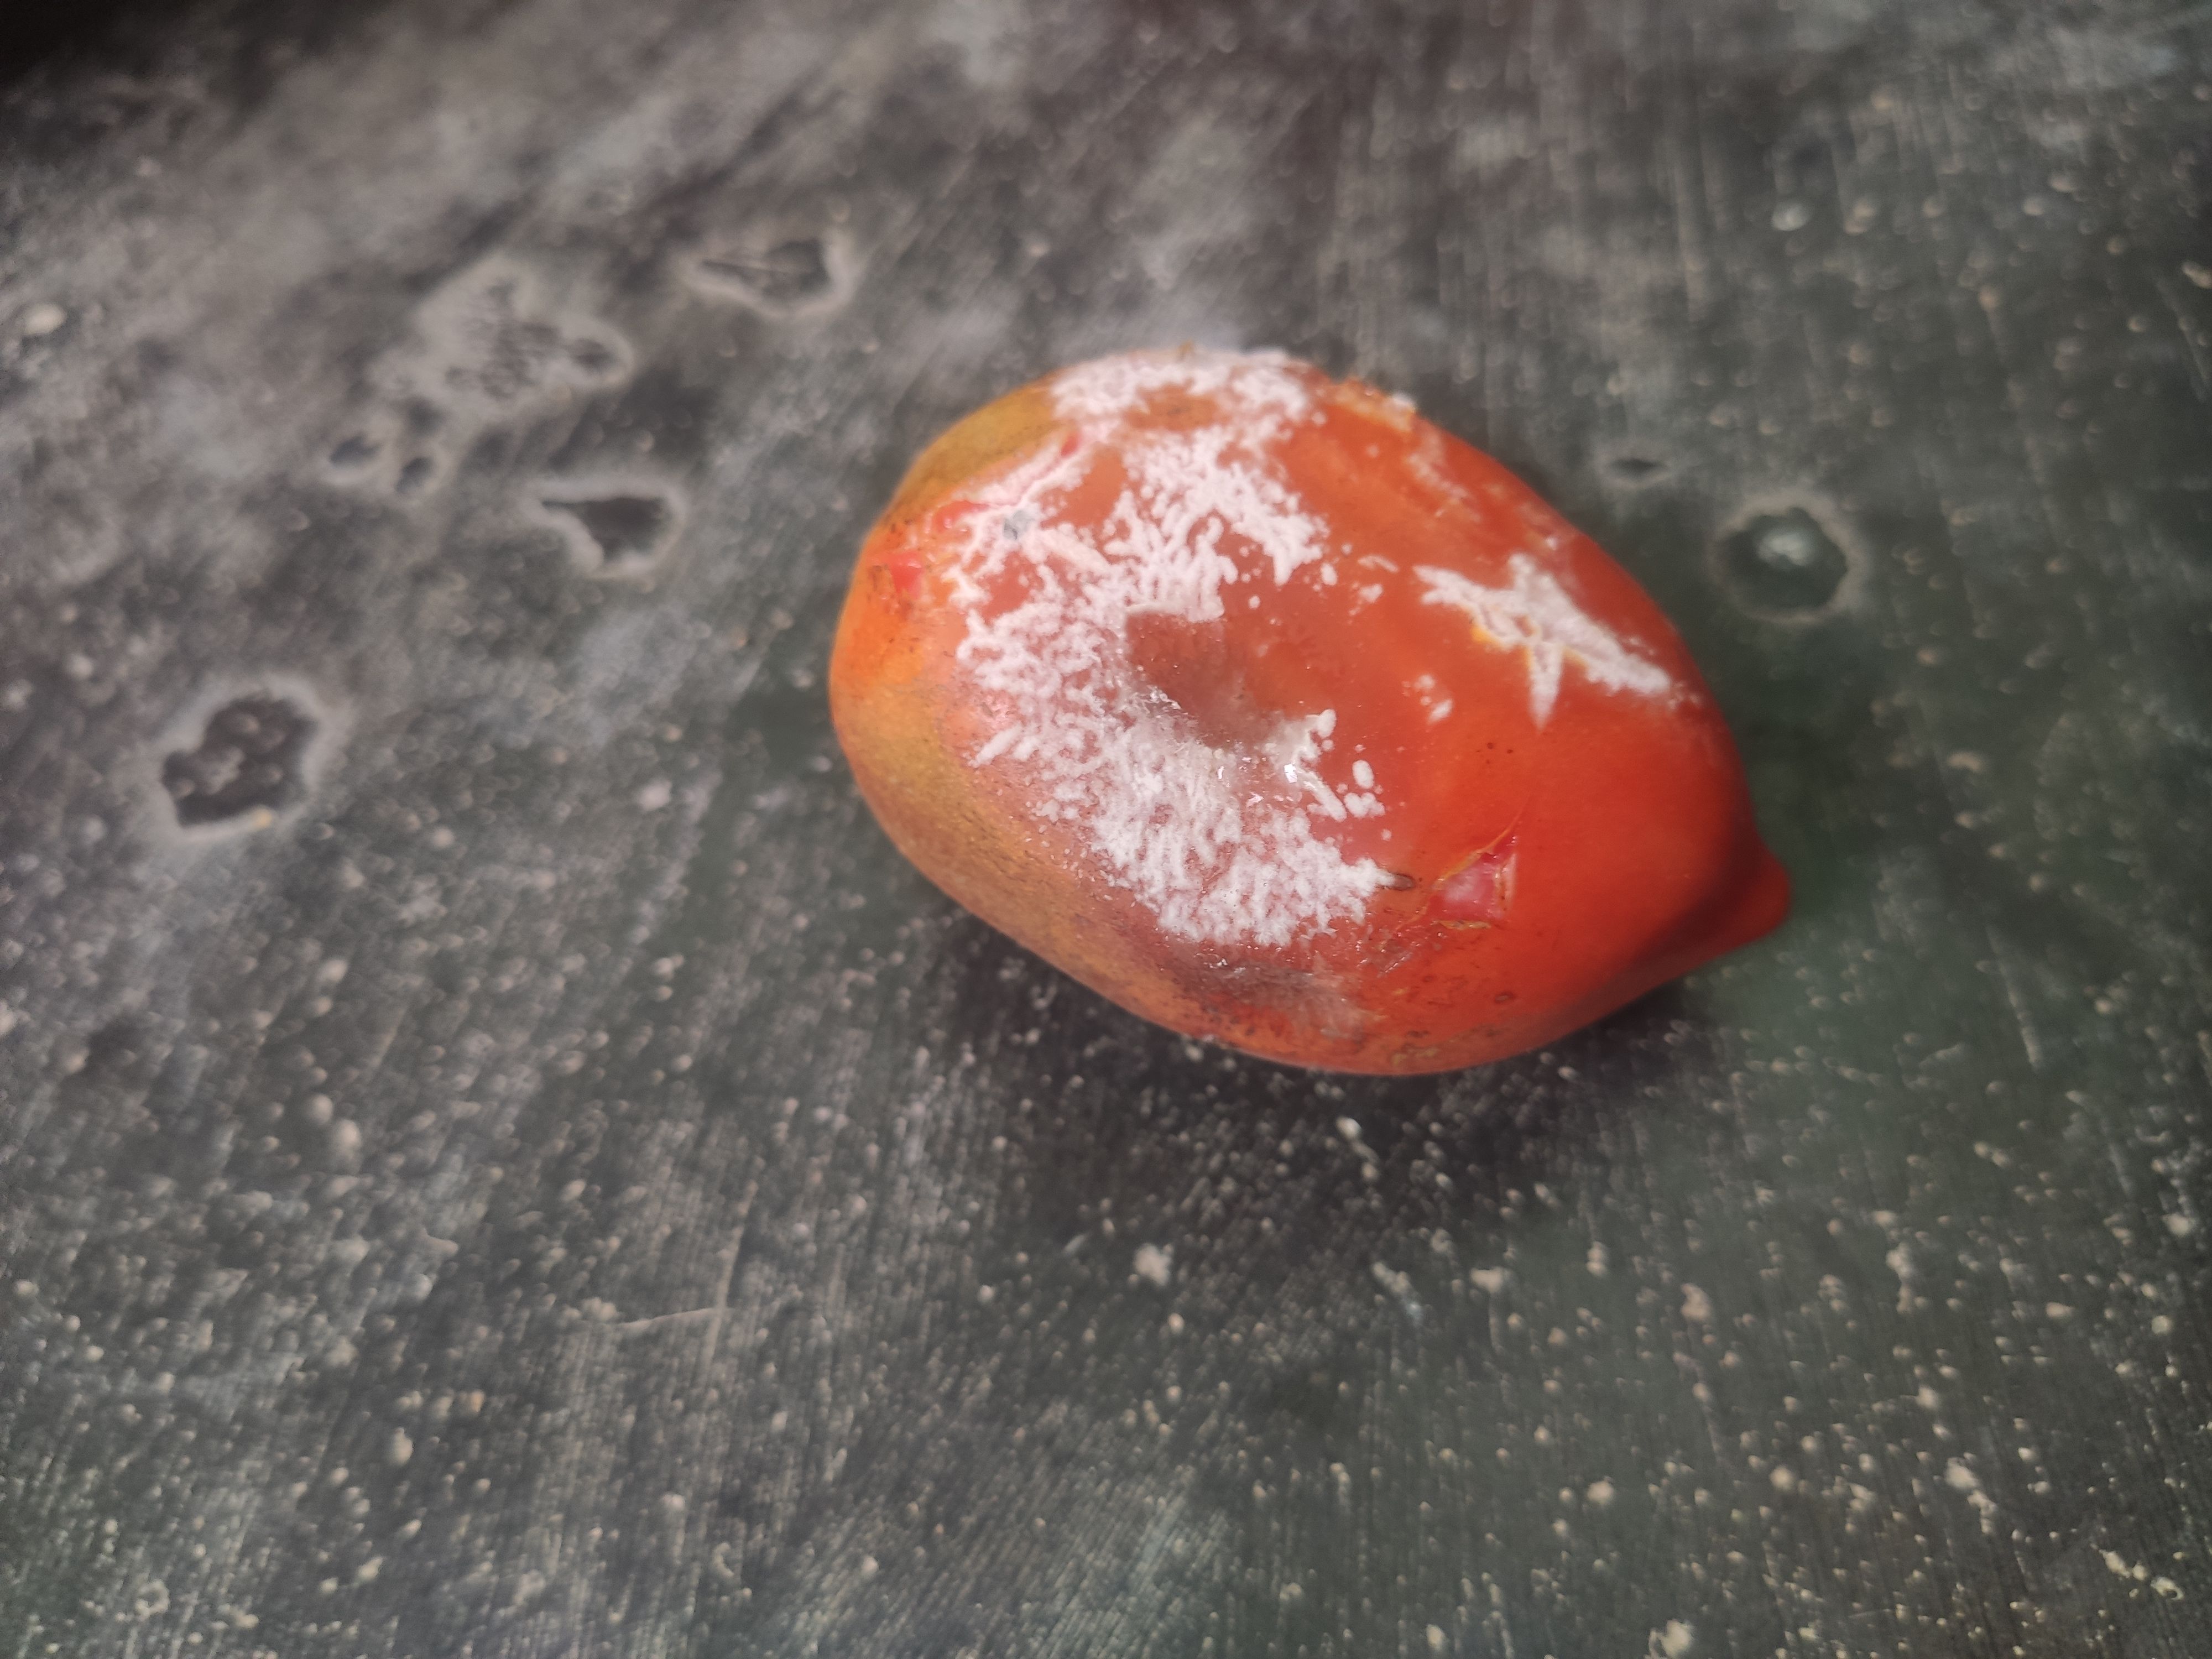
Fruit: tomatoes
Grade: 3rd-grade